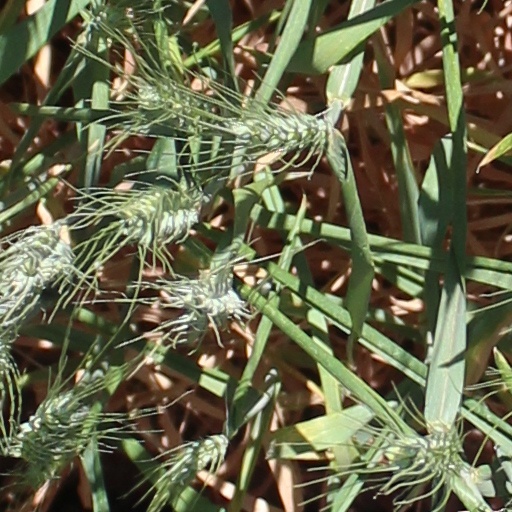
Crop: wheat